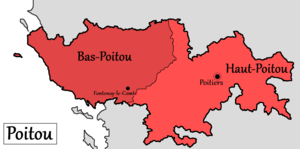
Carte du Bas-Poitou dans le Poitou
Le Haut-Poitou est l'ancienne division orientale du Poitou.
Le comté d'Herbauges est créé par l'empereur Louis le Pieux afin de lutter efficacement contre la menace normande.
Le Bas-Poitou est l'ancienne division du Poitou, correspondant à sa partie occidentale. Ses habitants sont les Bas-Poitevins.
Le département de la Vienne est un département français, créé à la Révolution française, le 4 mars 1790, en application de la loi du 22 décembre 1789, à partir d'une portion de la province du Poitou.
La Vendée est un département français traversé par la Vendée, rivière homonyme, affluent de la Sèvre Niortaise. Il est situé dans la région des Pays de la Loire et dans la province historique du Poitou, le département correspondant à l'ancien Bas-Poitou. L'Insee et la Poste lui attribuent le code 85. Sa préfecture est La Roche-sur-Yon.